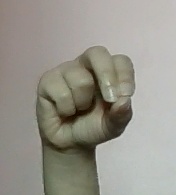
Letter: gaaf